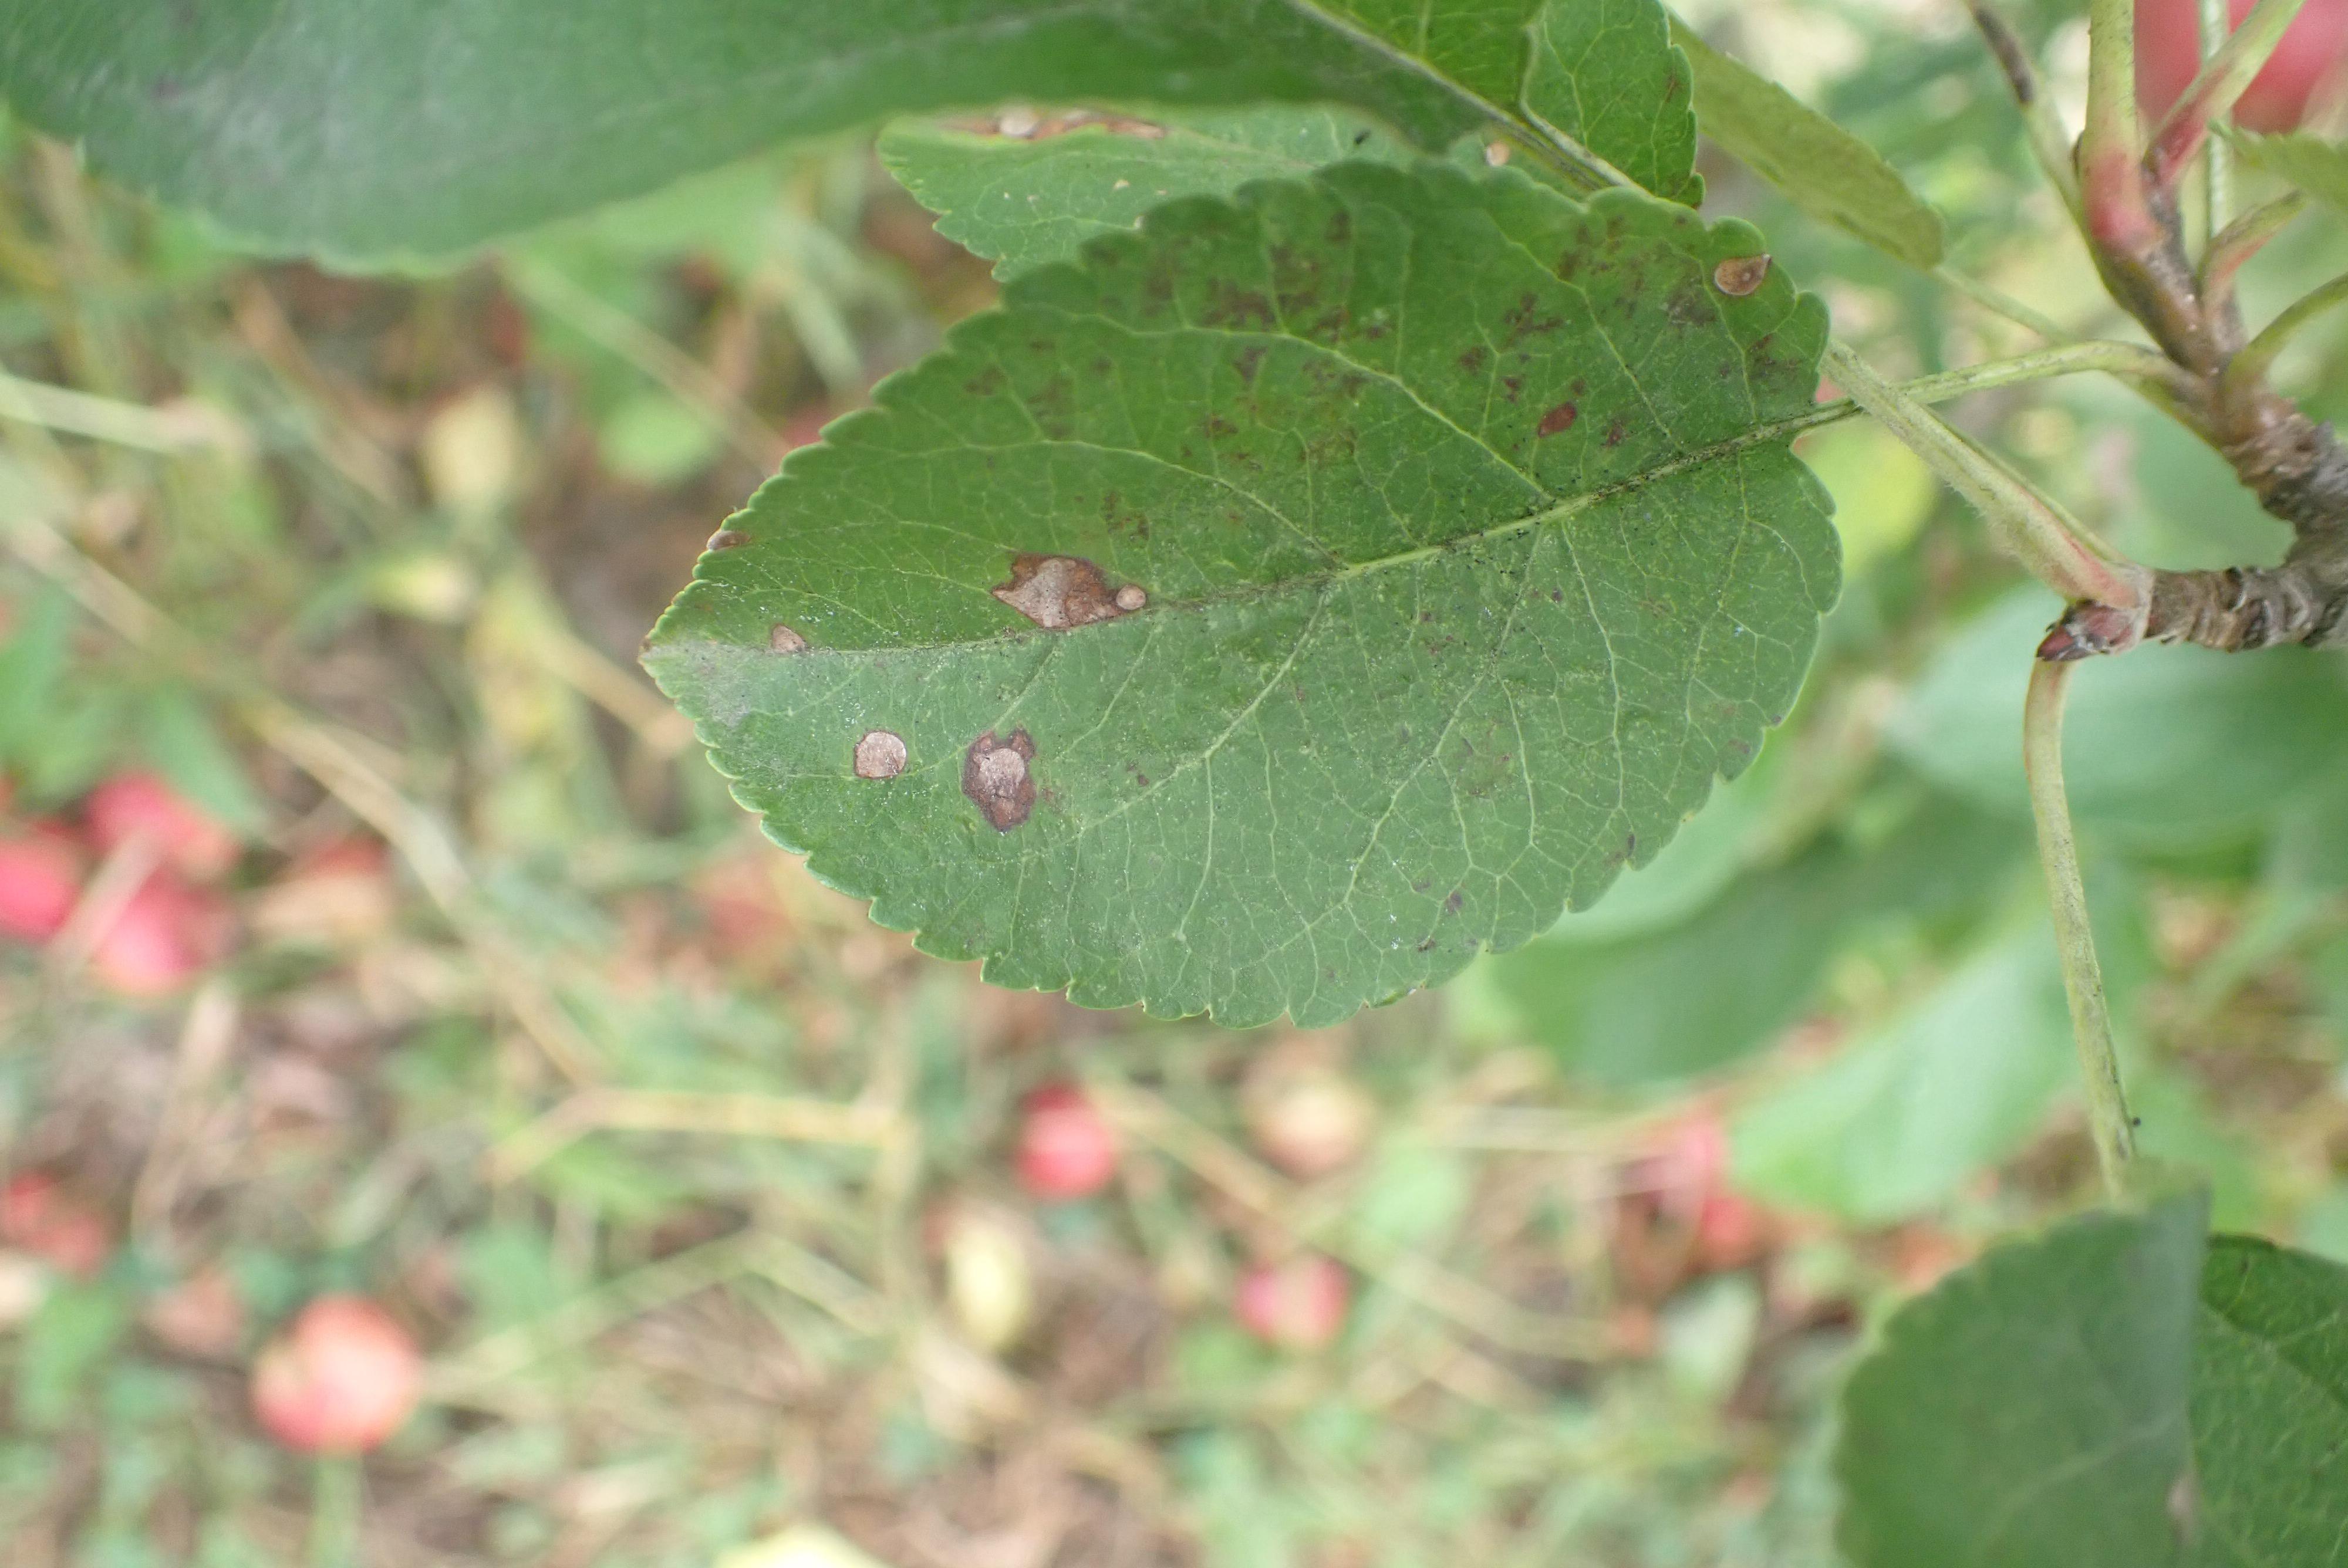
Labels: complex